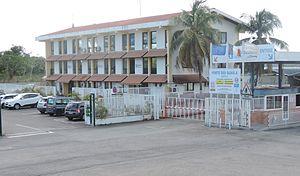
Le port de commerce de Dégrad des Cannes est un grand port maritime situé en Guyane. Depuis le 1ᵉʳ janvier 2013, il est dénommé « Grand Port Maritime de la Guyane ». Son sigle est GPM-Guyane.